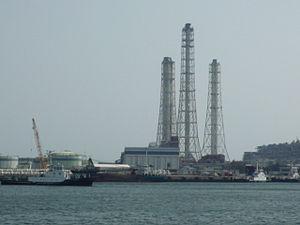
The Tokyo Electric Power Company, Incorporated, plus connue sous l'appellation Toden ou encore TEPCO, est une multinationale japonaise. Elle était, avant sa nationalisation, le plus grand producteur privé mondial d'électricité. La compagnie exploite principalement des centrales thermiques et 3 centrales nucléaires. D'autre part, elle dispose de centrales hydroélectriques, de parcs éoliens et d'une centrale géothermique. En raison du coût exorbitant de la catastrophe de Fukushima, centrale dont TEPCO était l'exploitant, la compagnie a été nationalisée.